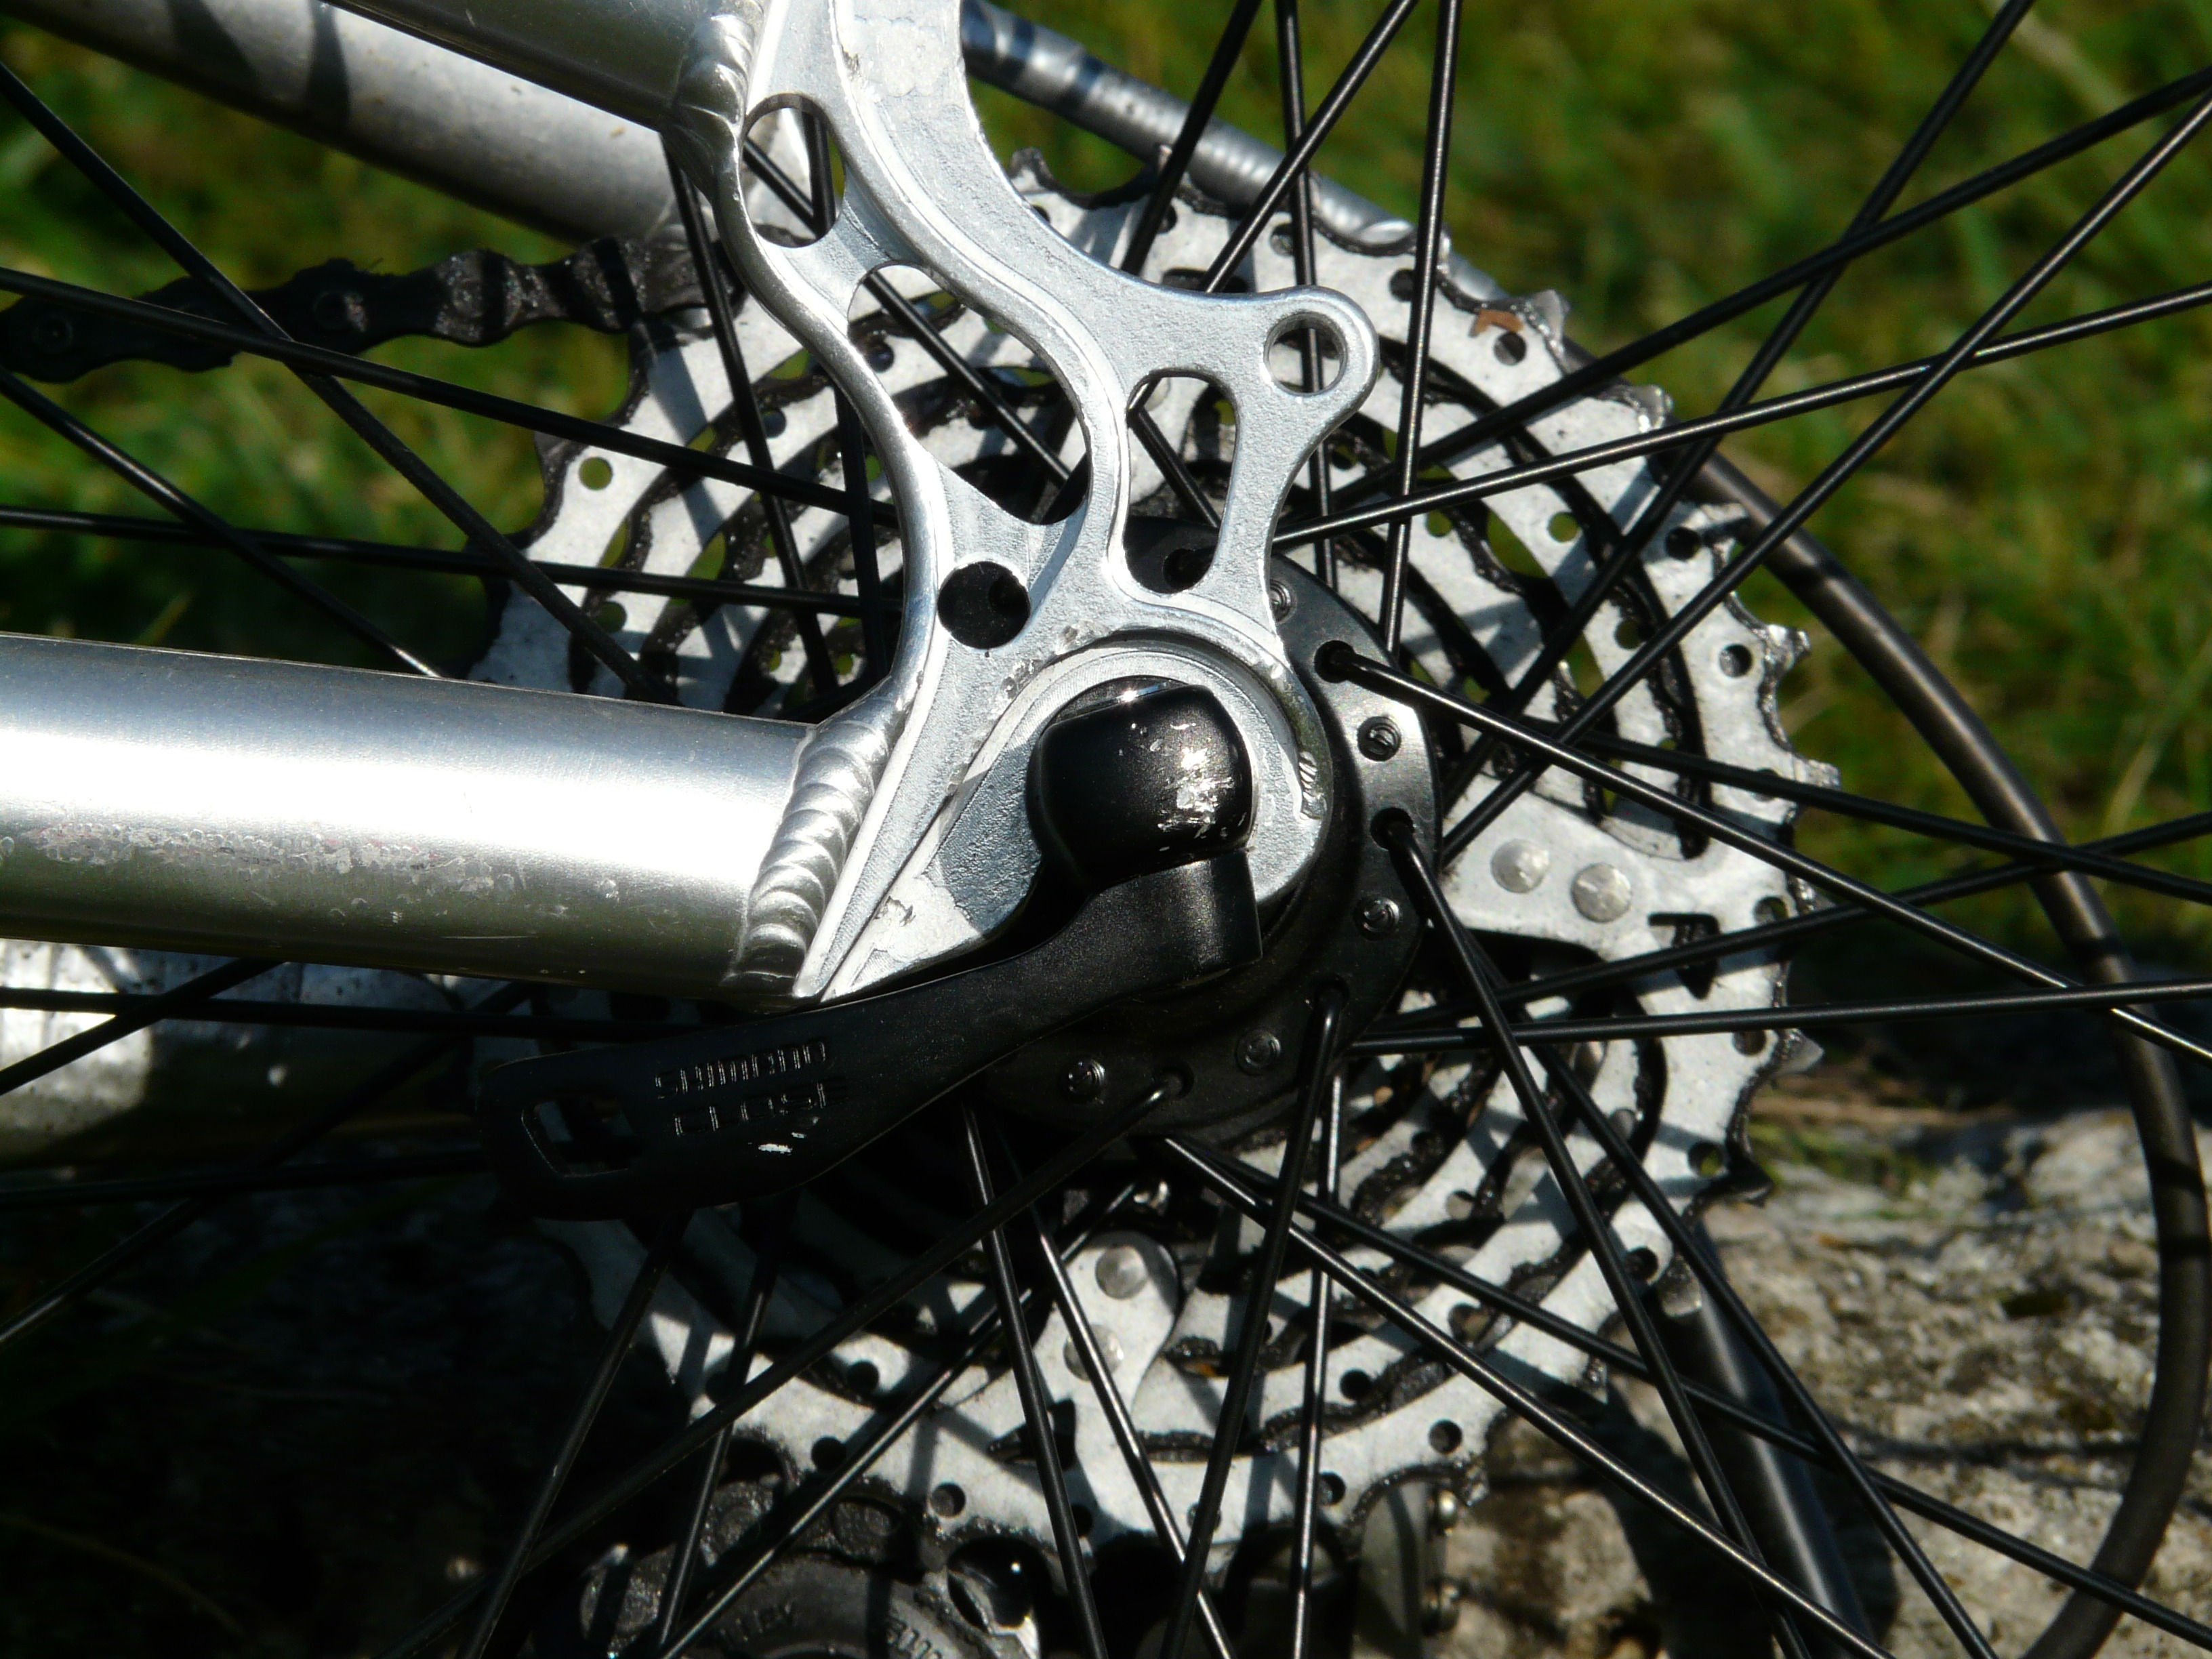
technology, wheel, bicycle, bike, construction, vehicle, shine, spoke, clean, cycle, wreath, sports equipment, mountain bike, screw, spokes, gears, circuit, freeride, bicycle frame, rear derailleur, land vehicle, pinion gear, chainrings, cyclo cross bicycle, cyclo cross, bmx bike, road bicycle, racing bicycle, hybrid bicycle, quick release